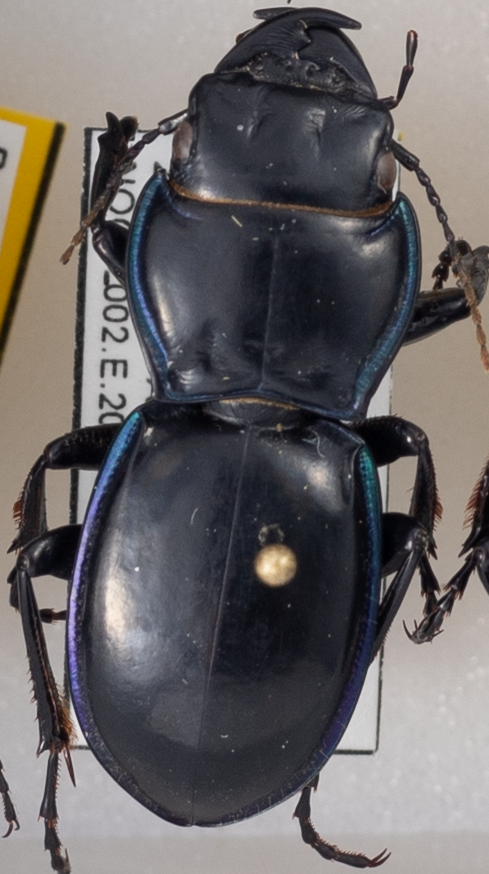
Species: Pasimachus elongatus
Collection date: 2021-08-24
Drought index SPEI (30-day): -1.898
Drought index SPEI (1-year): -2.09
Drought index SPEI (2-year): -1.642